History of Bukhara

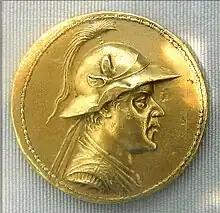
Gold 20-stater of the Greco-Bactrian king Eucratides I (170–145 BCE), the largest gold coin ever minted in antiquity.

Bukhara entered history in 500 BCE as a vassal state or satrapy in the Persian Empire. Later it passed into the hands of Alexander the Great, the Hellenistic Seleucid Empire, the Greco-Bactrians, and the Kushan Empire. During this time, Bukhara functioned as a cult centre for the worship of Anahita, and her associated temple economy. Approximately once a lunar cycle, the inhabitants of the Zeravshan Fan exchanged their old idols of the goddess for new ones. The trade festival took place in front of the Mokh Temple. This festival was important in assuring the fertility of land on which all inhabitants of the delta depended. As a result of the trade festivals, Bukhara became a centre of commerce. The gold 20-stater of the Greco-Bactrian king Eucratides I (170-145 BCE), the largest gold coin ever minted in antiquity weighing 169.2 grams was found in Bukhara. It was later acquired by Napoleon III (Cabinet des Médailles, Paris).